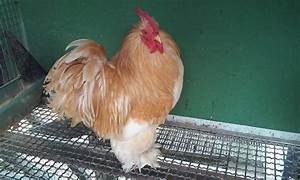
Label: gallina